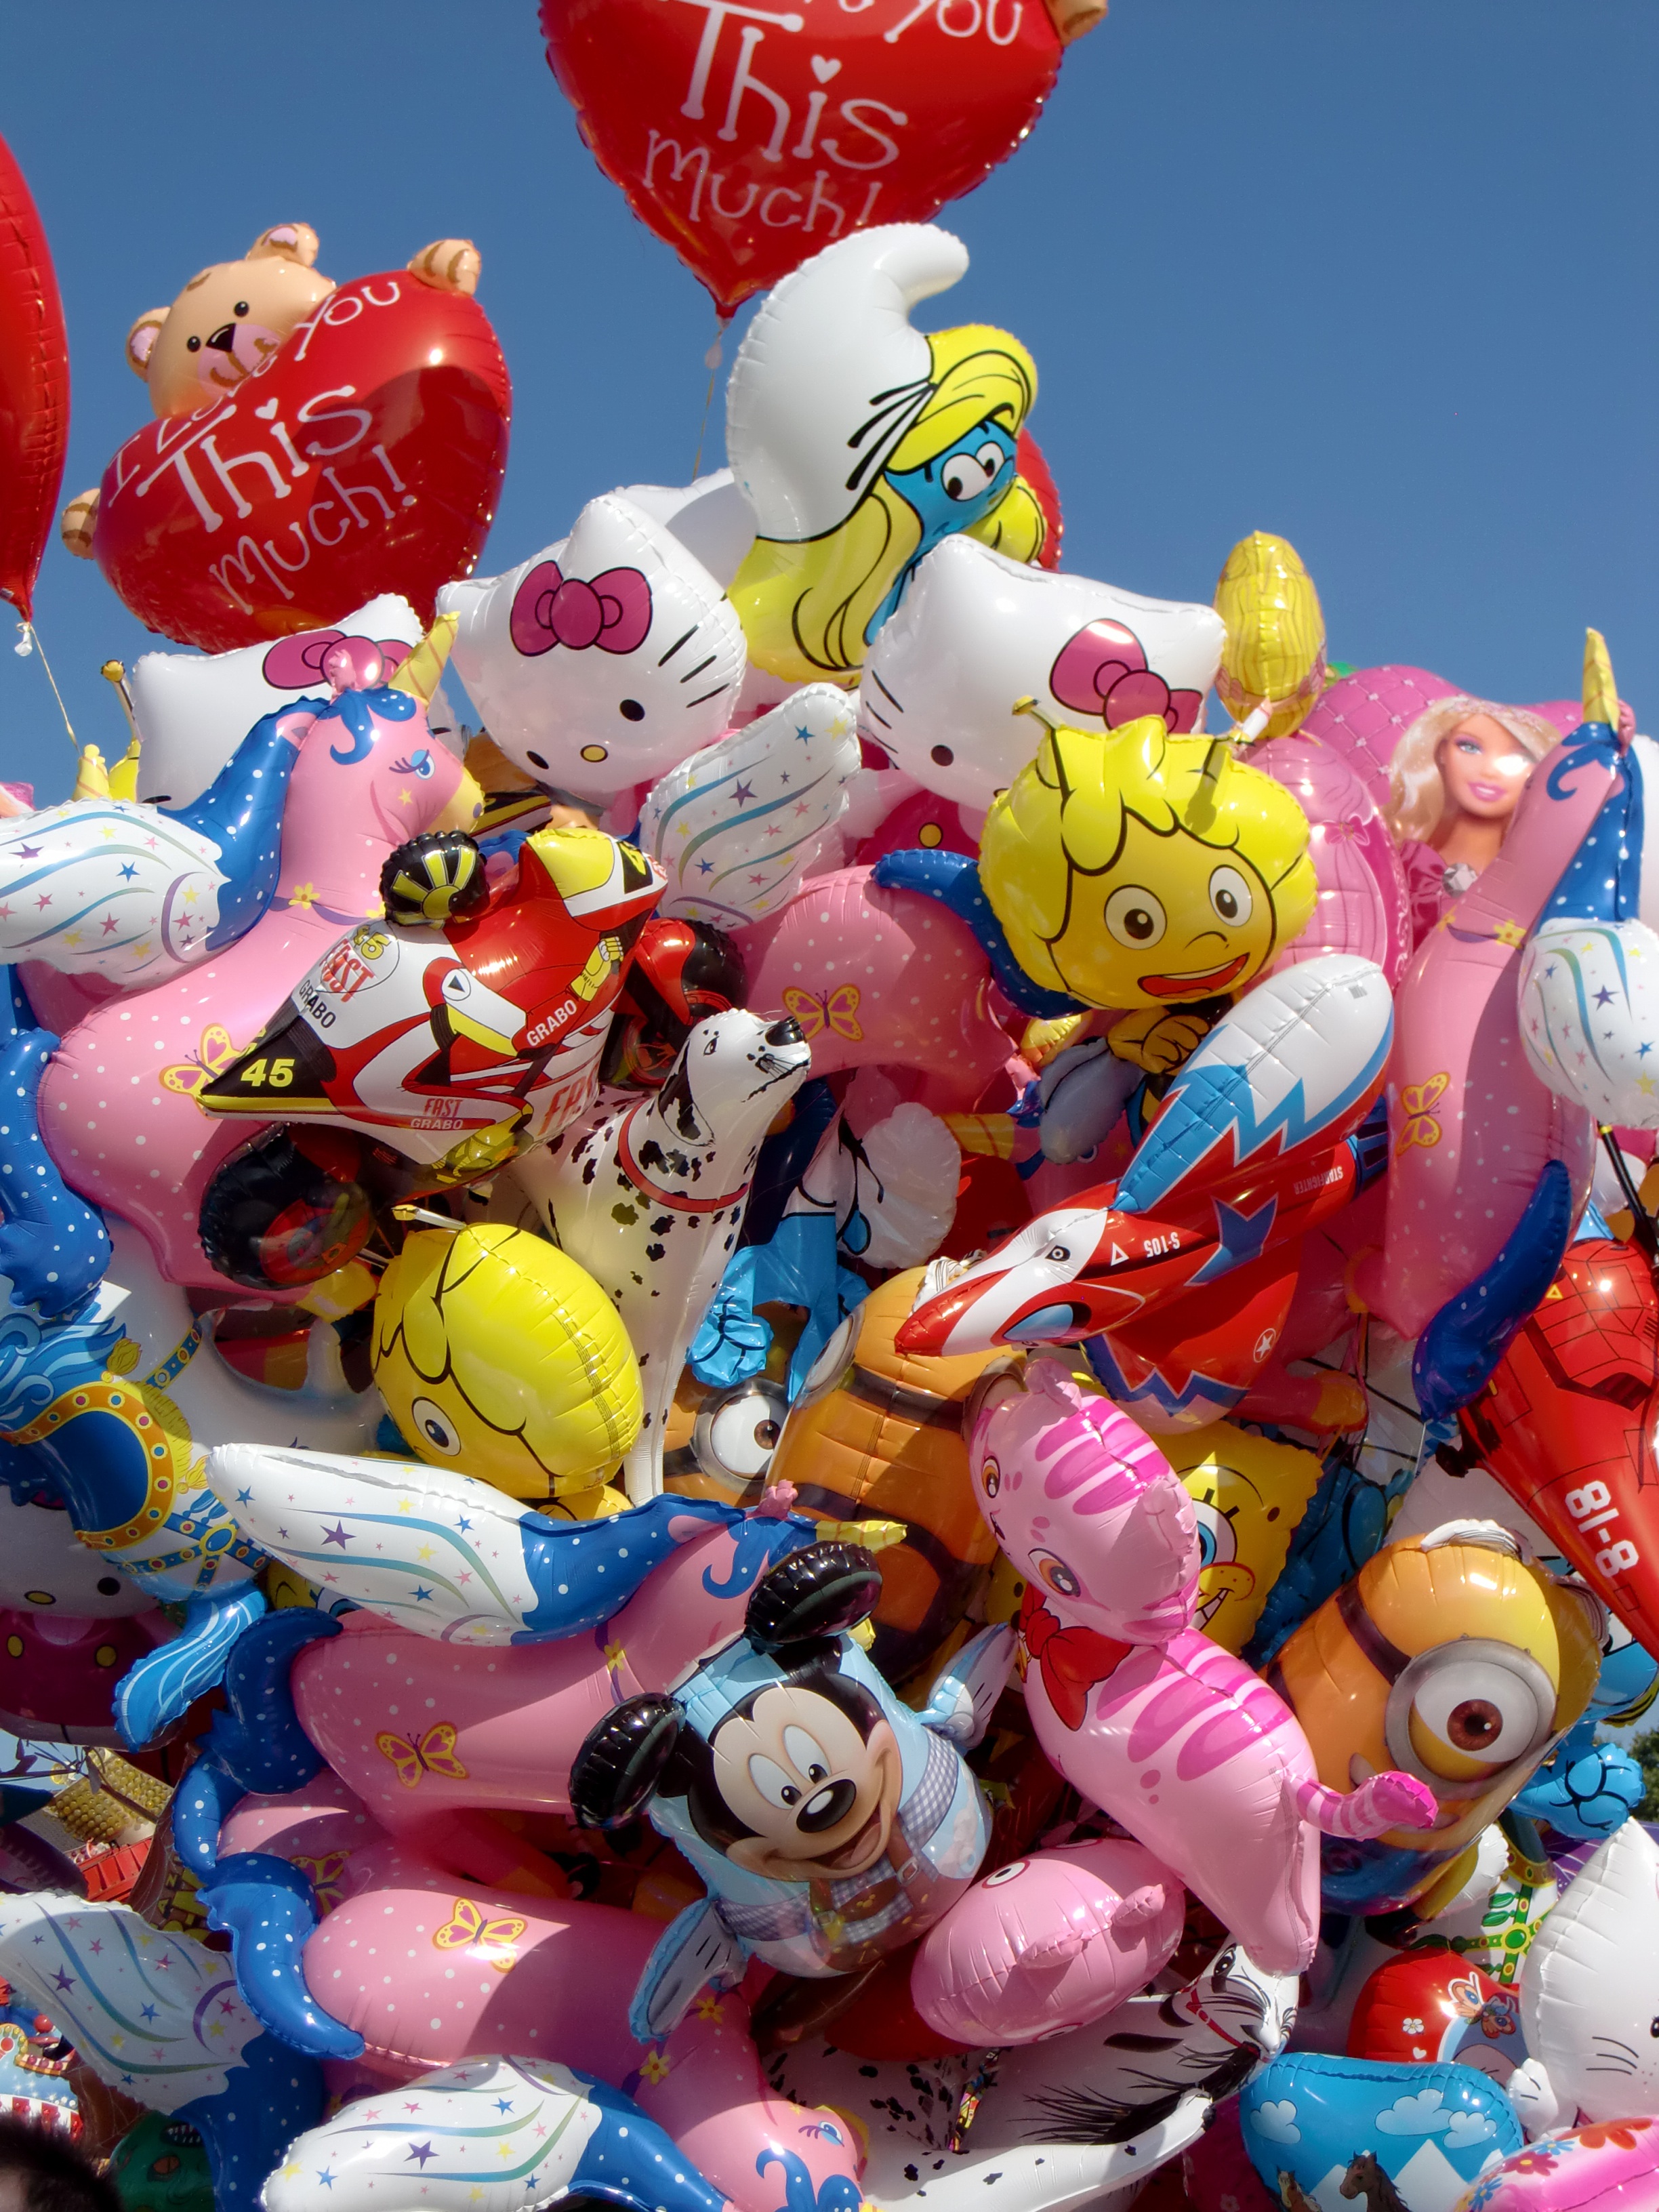
color, colorful, toy, balloons, ballons, fair, year market, bloat